2014 Chicago Bears season

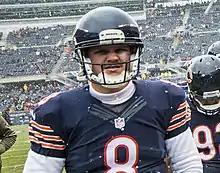
Jimmy Clausen made his first start since his rookie year in 2010 in week sixteen against the Lions

With the Bears struggling, Jay Cutler was benched for backup Jimmy Clausen against the Lions in week sixteen. It was Clausen's first start since his rookie year with the 2010 Carolina Panthers, during which he went 1–9 as a starter; in 2014, he appeared in three games with the Bears, during which he completed three of nine passes for 42 yards. At the time of his benching, Cutler led the league in turnovers with 24. Robbie Gould, David Fales, Terrance Mitchell, Chris Conte, Kyle Long, Trevor Scott, and Will Sutton were unavailable as all but Mitchell and Scott were dealing with injuries.